William Blount

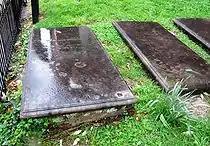
Graves of Blount and his wife, Mary, at the First Presbyterian Church Cemetery in Knoxville

In 1798, Congress appointed commissioners to survey the boundary between U.S. and Cherokee lands set by the Treaty of Holston. Concerned the commissioners would run the boundary in a way that favored the Cherokee over the settlers, Blount and Sevier sent agents to harass the commissioners. To further push Western interests, they sent representatives to federal treaty negotiations at the Tellico Blockhouse in 1798, frustrating federal negotiators sent by Congress and confusing Cherokee representatives.